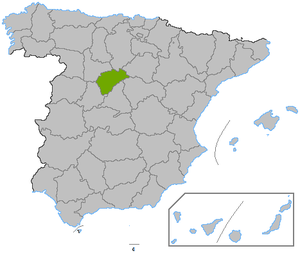
Segovia (provins)
Segovia er en provins i den sydlige del af den autonome region Castilla y León i Spanien. Den grænser til provinserne Burgos, Soria, Guadalajara, Ávila, Valladolid og regionen Madrid. Den dækker et område på 6.796 km².